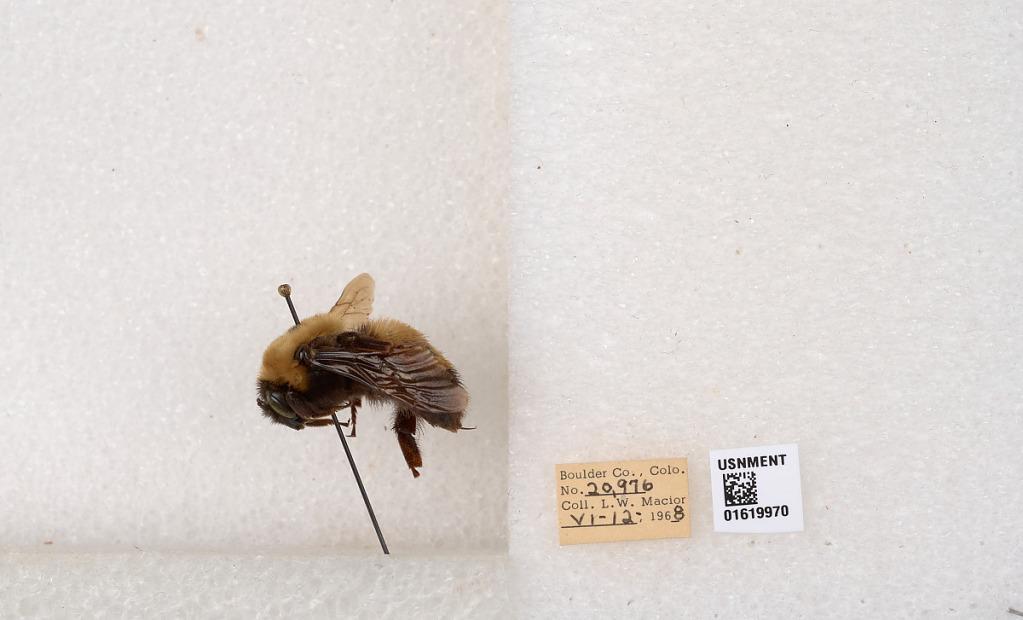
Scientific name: Bombus (Bombus) nevadensis Cresson